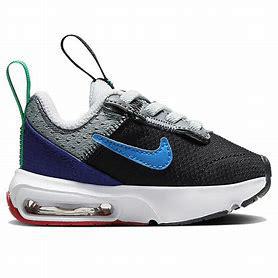
Brand: Nike
Model: Air Max Intrlk Lite